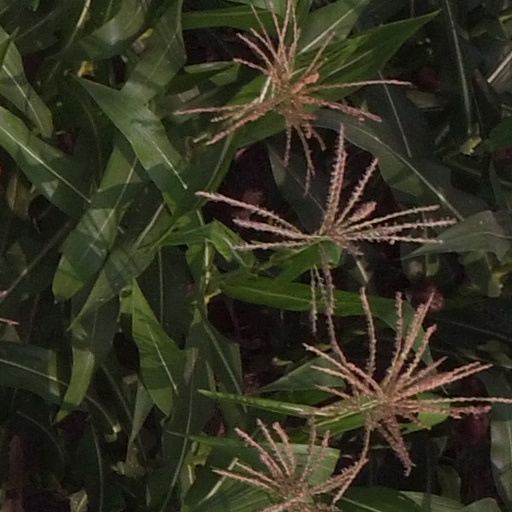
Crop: maize; corn